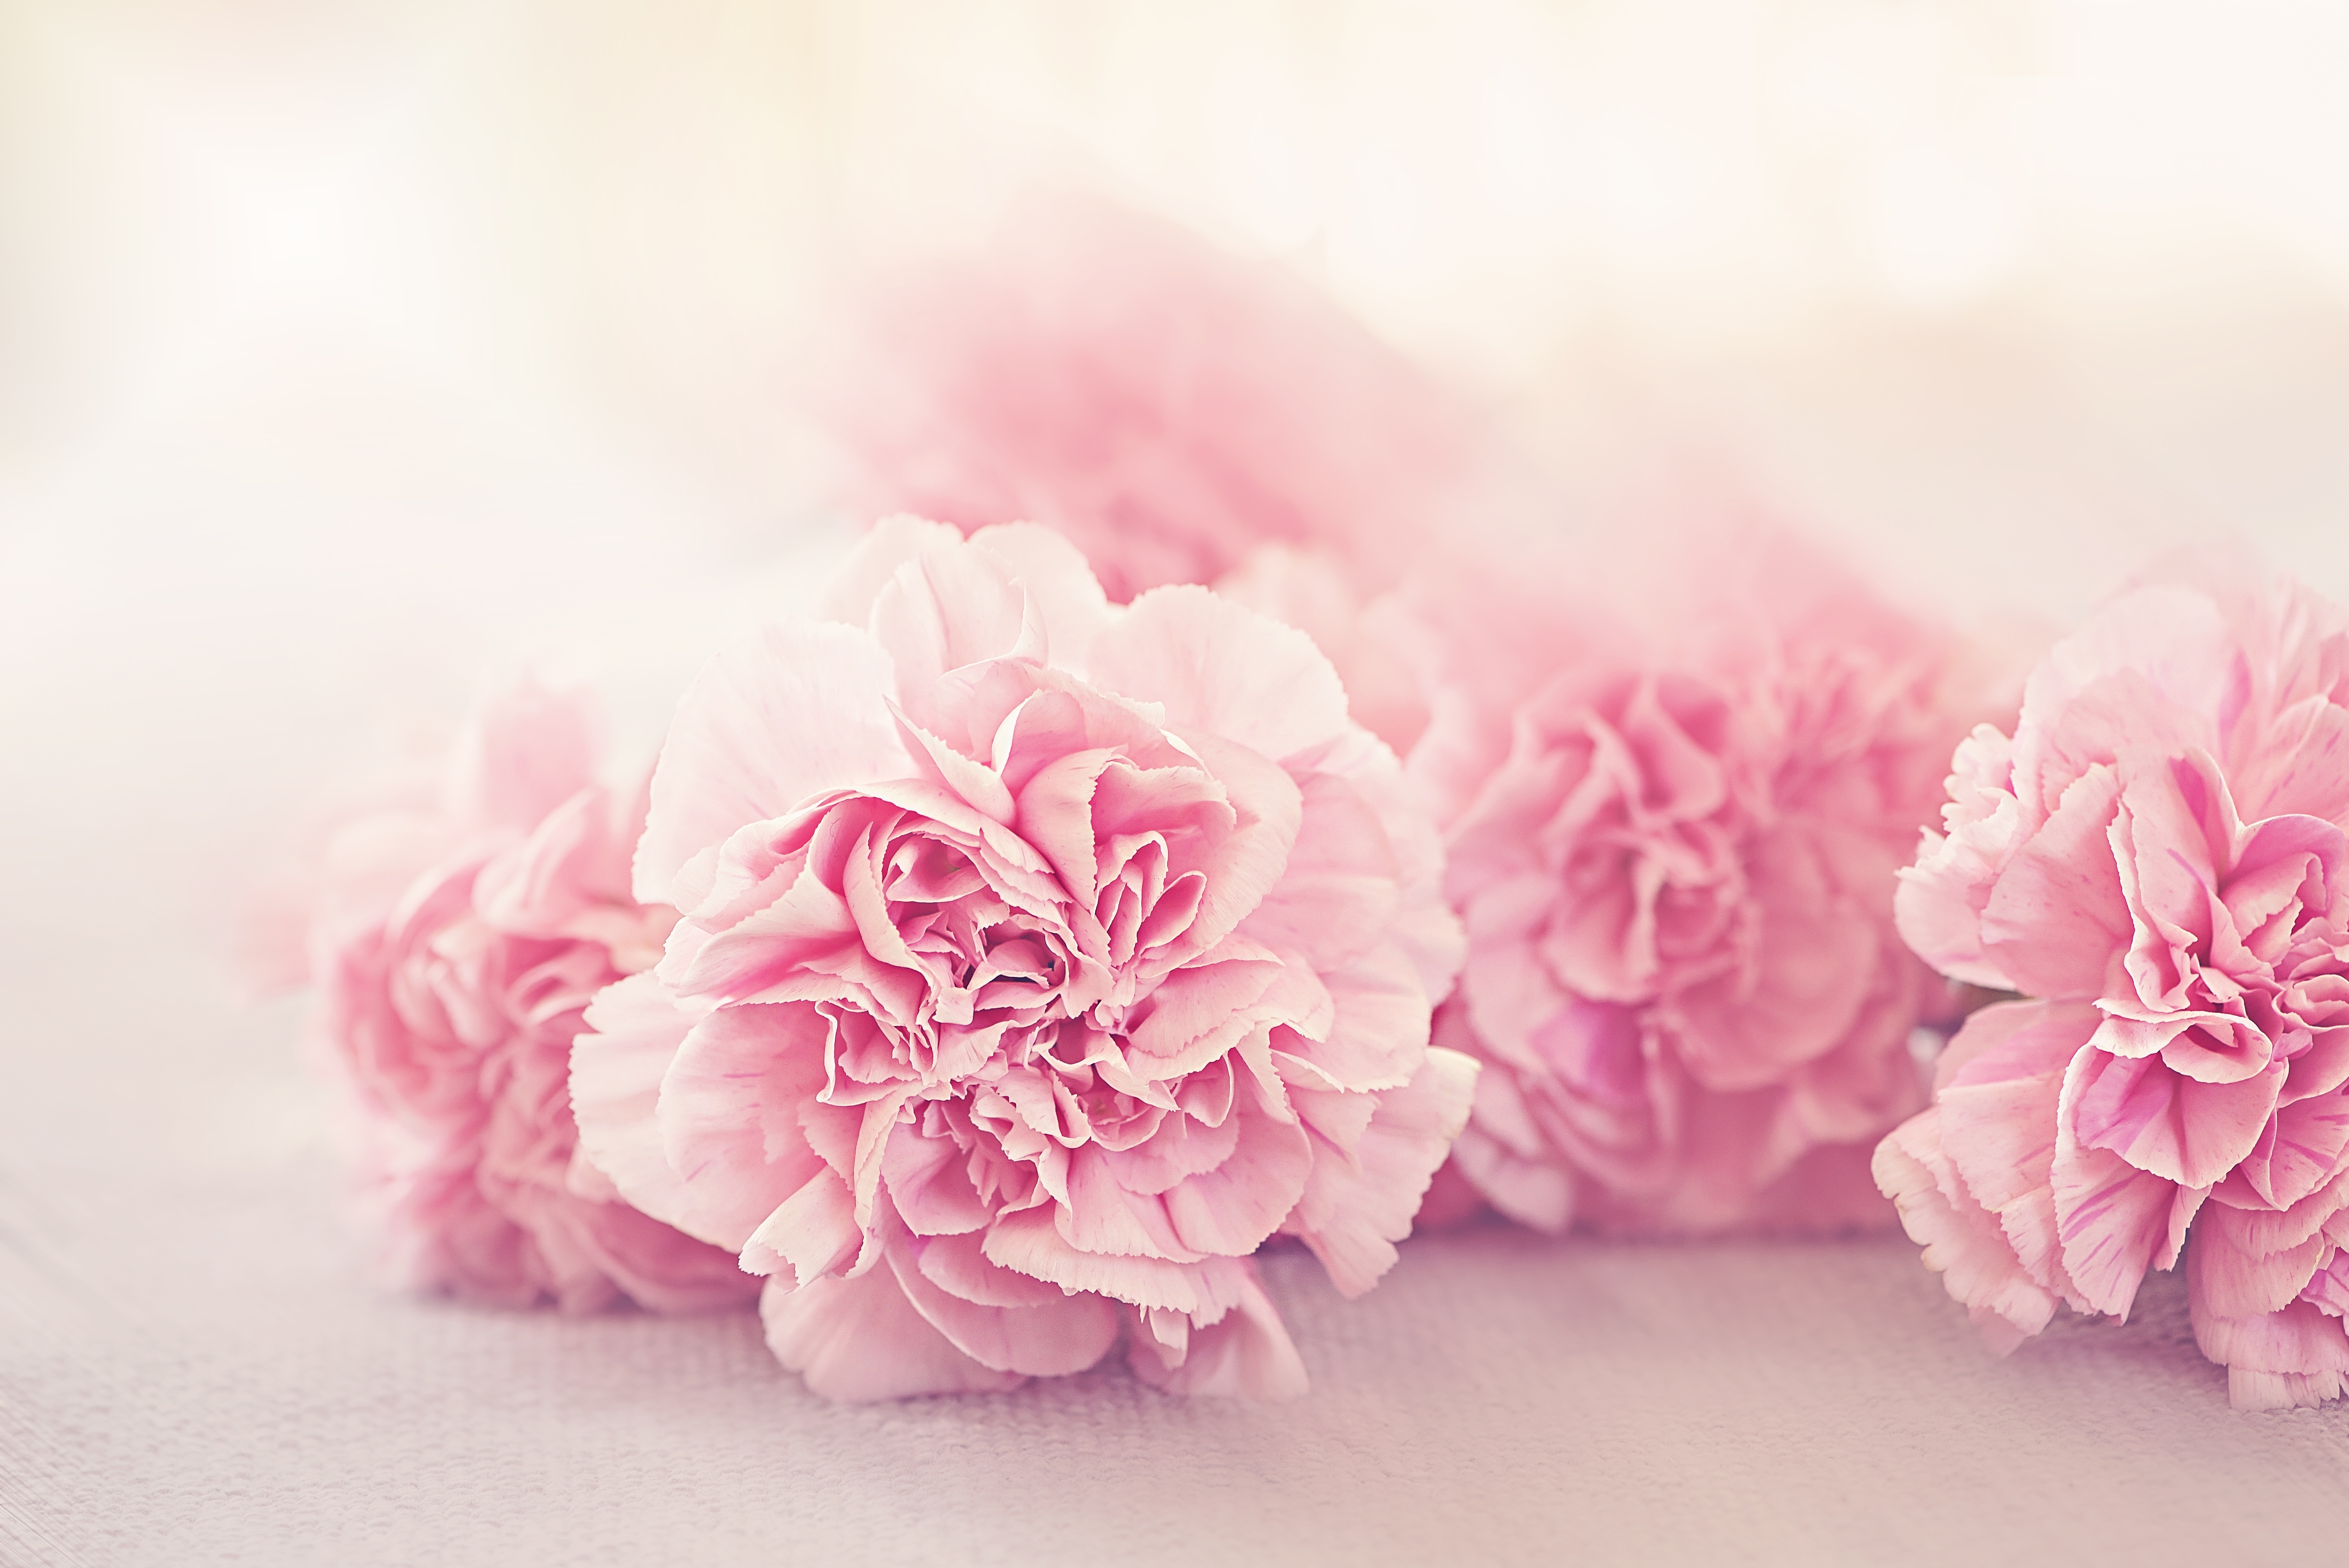
blossom, plant, flower, petal, pink, close, flowers, close up, petals, tender, peony, cloves, pink flower, macro photography, flowering plant, schnittblume, flower bouquet, land plant